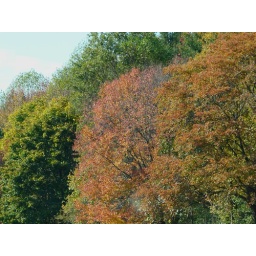
Shot out the car window on Interstate 76 west in Pennsylvania on the way to Hershey, Pennsylvania 10-23-10